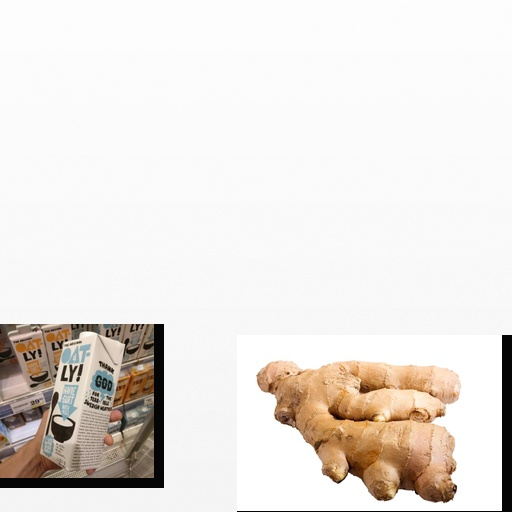
Food items: ginger, oatghurt